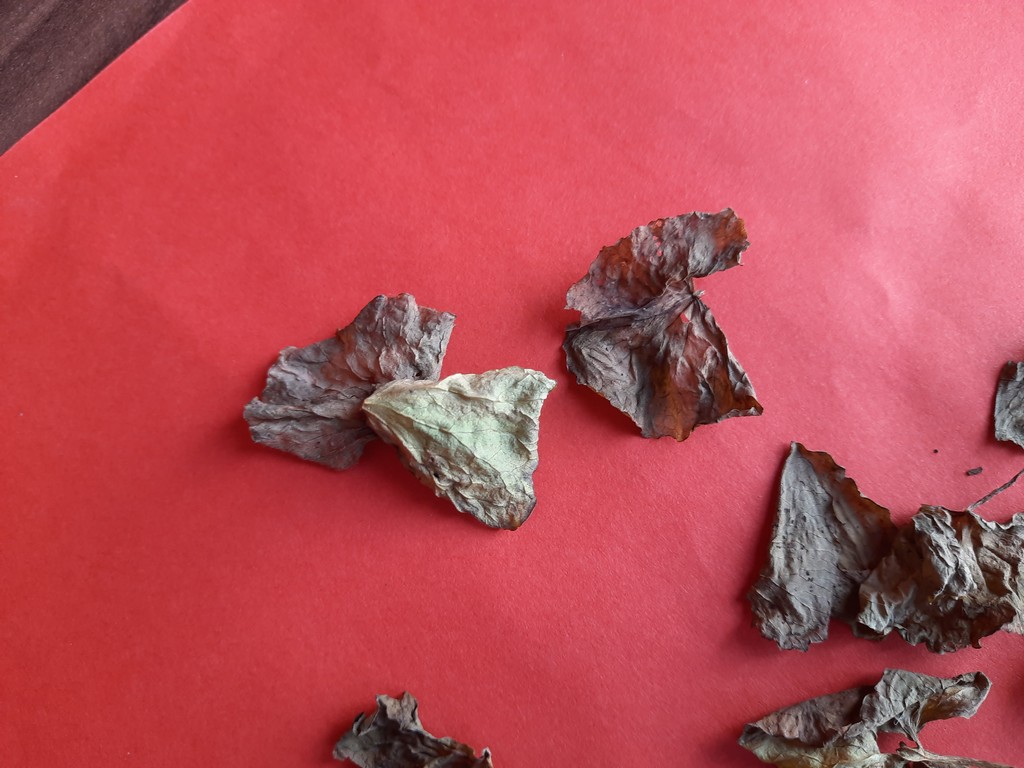
Label: Dried